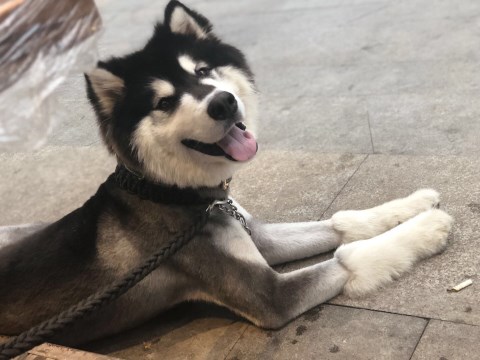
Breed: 1324-n000004-malamute